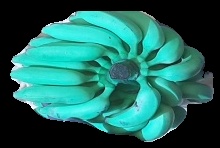
Variety: elakki-bale
Grade: grade3